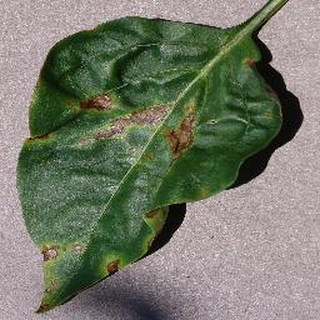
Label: bell_pepper_bacterial_spot